Chartwell

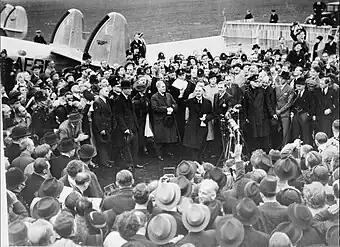
Chartwell was the base from which Churchill waged his campaign against Neville Chamberlain's policy of appeasement

In the opinion of Robin Fedden, a diplomat, and later Deputy General Secretary of the National Trust and author of the Trust's first guidebook for Chartwell, the house became "the most important country house in Europe". The historian Graham Stewart, in his study of Tory Party politics, "Burying Caesar", described it as "a sort of Jacobite court of St Germain". A stream of friends, colleagues, disgruntled civil servants, concerned military officers and foreign envoys came to the house to provide information to support Churchill's struggle against appeasement. At Chartwell, he developed what Fedden calls, his own "little Foreign Office ... the hub of resistance". The Chartwell visitors' book, meticulously maintained from 1922, records 780 house guests, not all of them friends, but all grist to Churchill's mill. An example of the latter was Sir Maurice Hankey, Clerk of the Privy Council, who was Churchill's guest for dinner in April 1936. Hankey subsequently wrote, "I do not usually make a note of private conversations but some points arose which gave an indication of the line which Mr Churchill is likely to take in forthcoming debates (on munitions and supply) in Parliament". A week later, Reginald Leeper, a senior Foreign Office official and confidant of Robert Vansittart, visited Churchill to convey their views on the need to use the League of Nations to counter German aggression. Vansittart wrote, "there is no time to lose. There is indeed a great danger that we shall be too late".